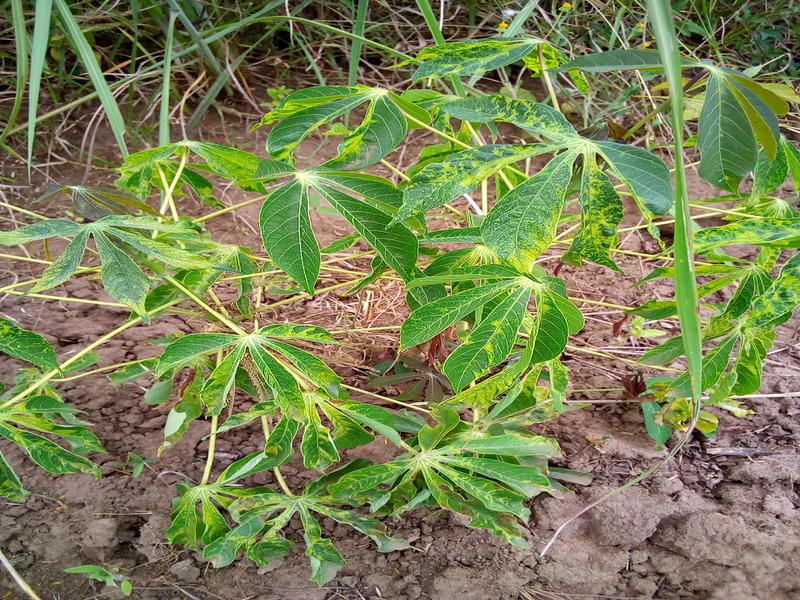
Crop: cassava
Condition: mosaic_disease